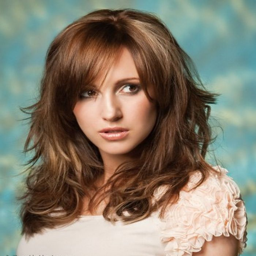
this is all the information you need about layered medium length hair styles .